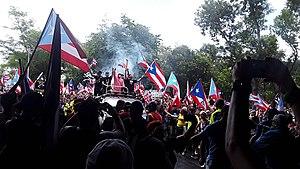
Ricardo Antonio Rosselló Nevares dit Ricky Rosselló, né le 7 mars 1979 à San Juan, est un neuroscientifique, professeur d'université et homme politique portoricain, membre du Nouveau Parti progressiste. Il est gouverneur de Porto Rico du 2 janvier 2017 au 2 août 2019, date de sa démission.